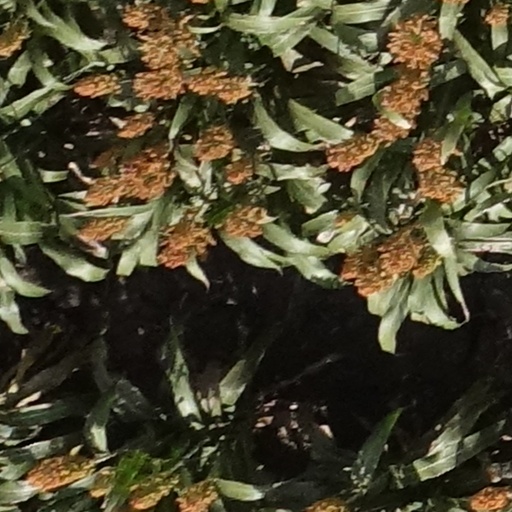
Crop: sorghum